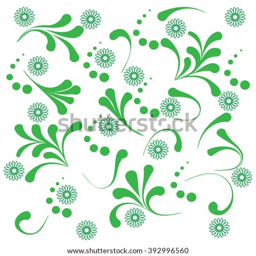
cute pattern with various naive plants and contours of flowers on a white background